Rock bunting

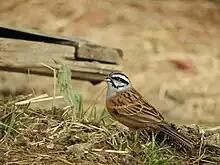

The rock bunting (Emberiza cia) is a passerine bird in the bunting family Emberizidae, a group now separated by most modern authors from the finches, Fringillidae.